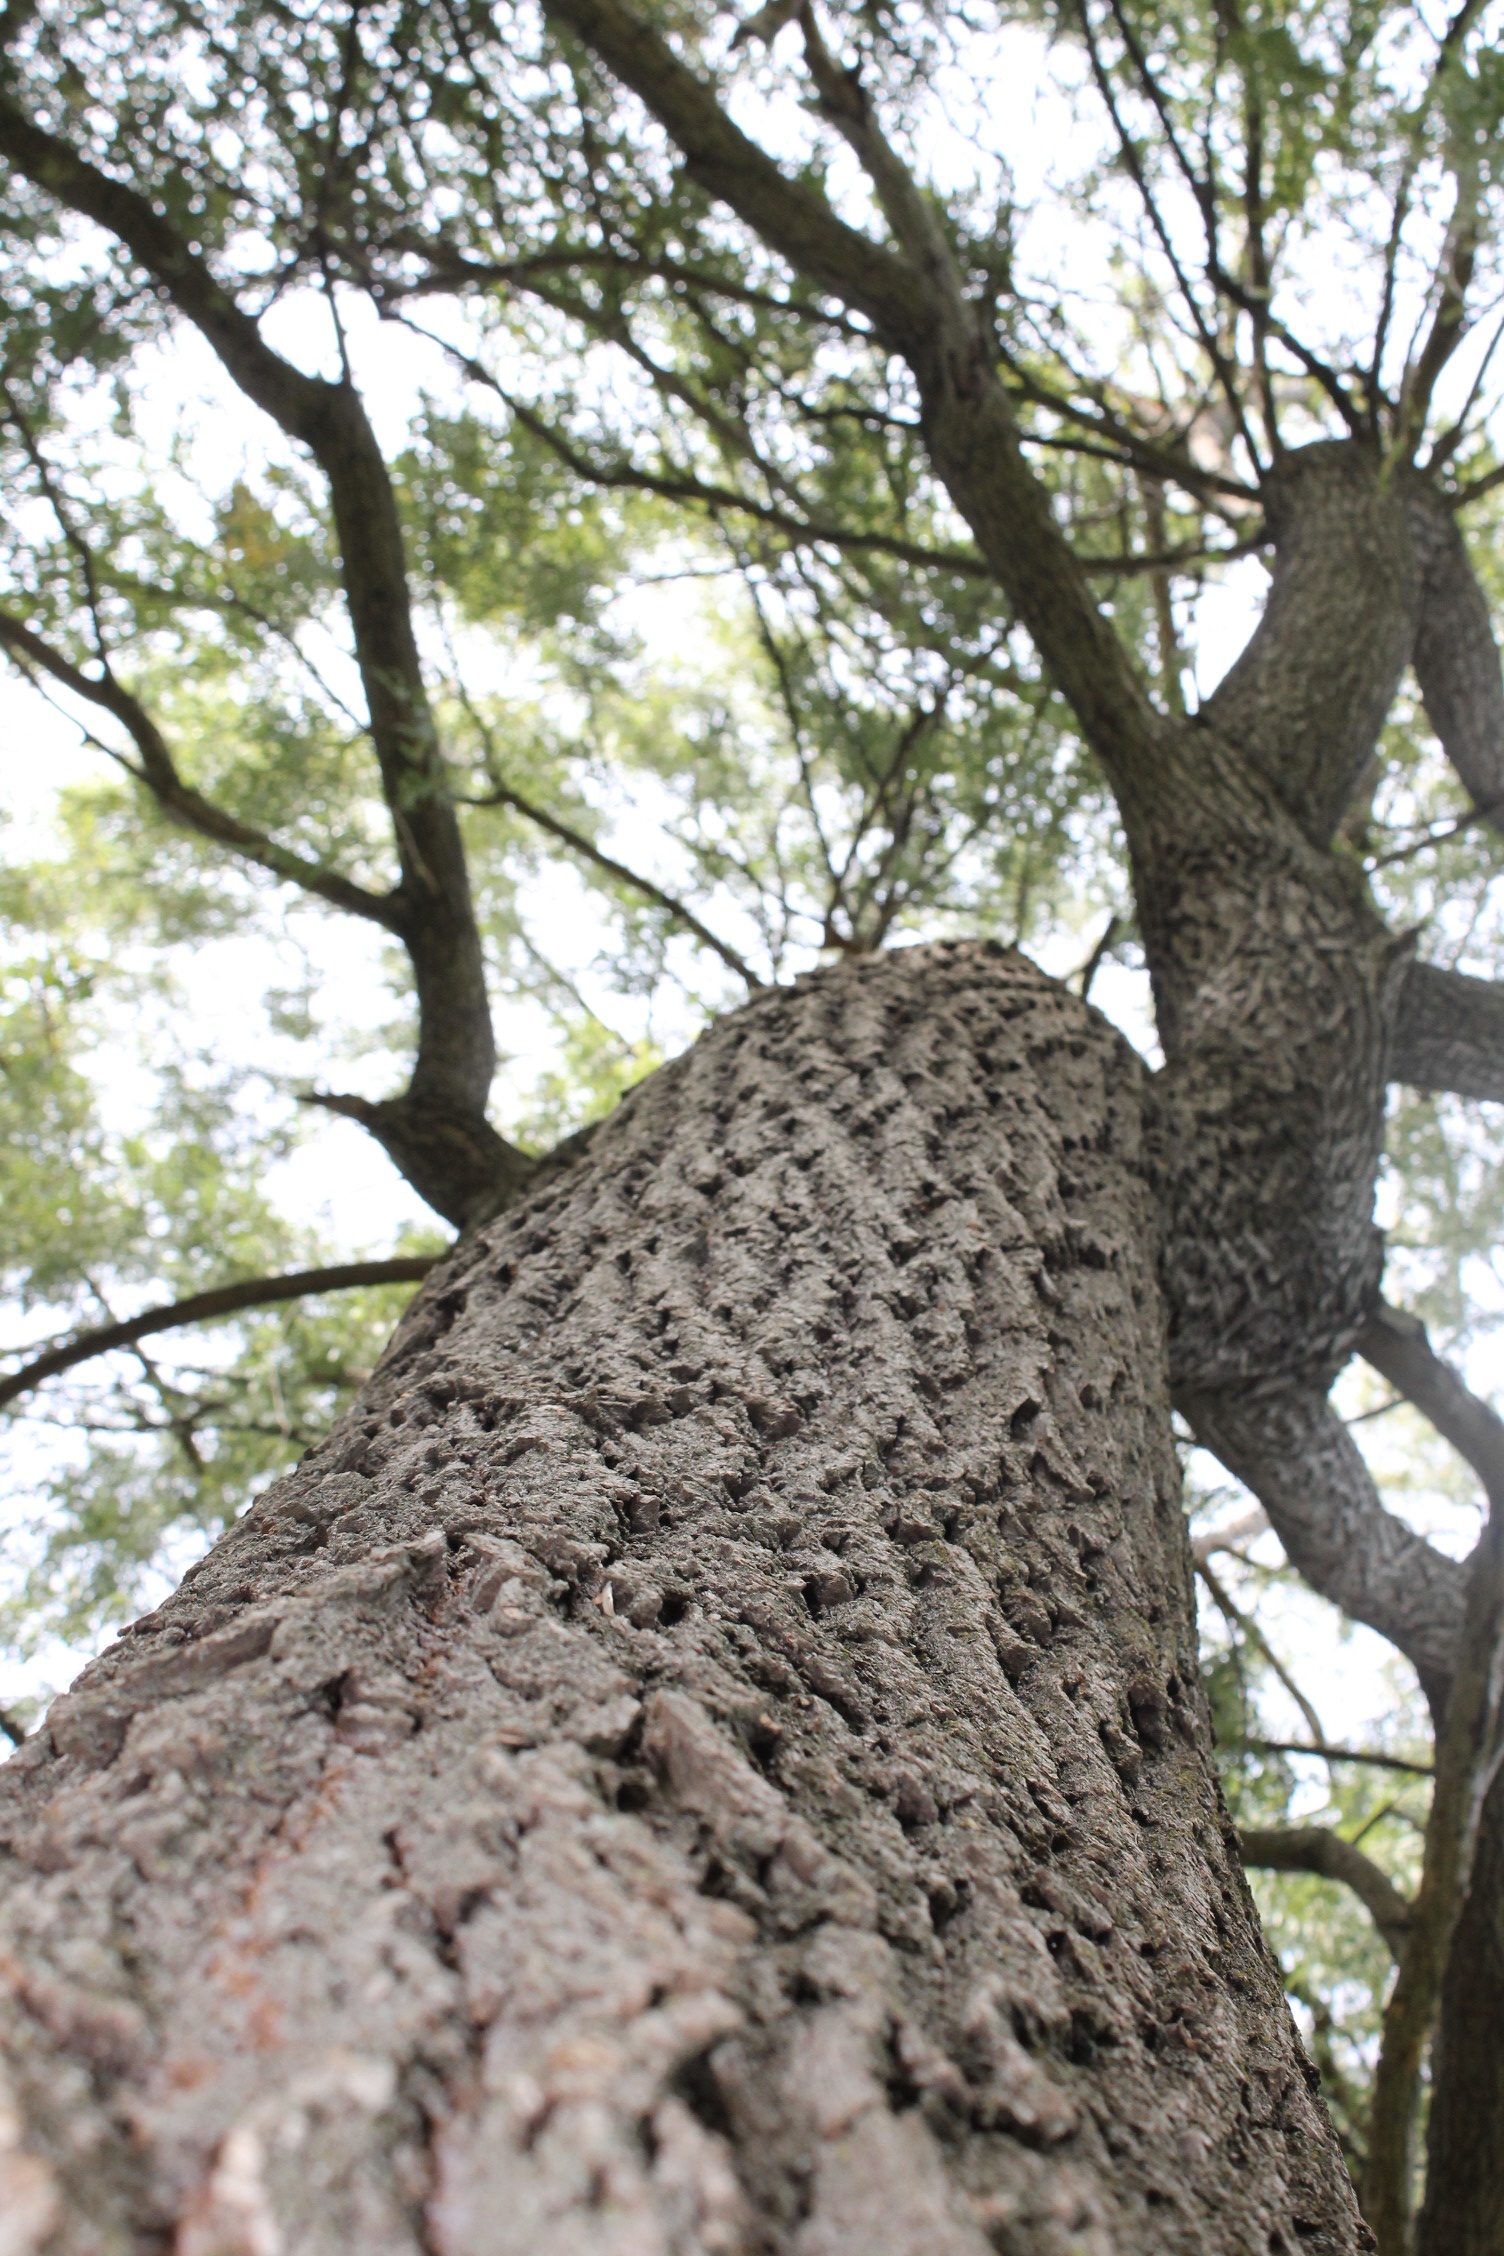
tree, branch, plant, flower, trunk, insect, invertebrate, woody plant